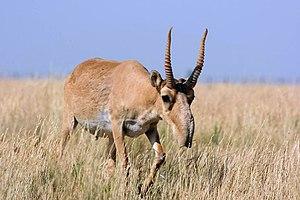
Les antilopinés forment une sous-famille des bovidés.
Le saïga est une des rares espèces d'antilopes eurasiatiques. Sur la base de données archéologiques et paléontologiques, il est établi qu'il vivait autrefois dans les milieux ouverts des régions vallonnées d'une grande partie de l'Europe et de l'Asie. On ne le trouve plus guère que dans les steppes sèches et les déserts semi-arides de l'Asie centrale, où il est menacé de disparition.